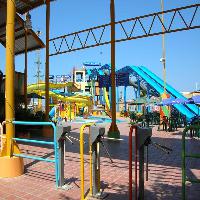
Weather: sun or clear